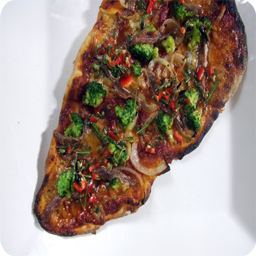
A piece of food that is seasoned with different things.
The pizza is topped with broccoli and onions.
A piece of pizza is seen on a plate.
A steak covered with seasonings of mushrooms and broccoli.
what looks like a slice of veggie covered pizza sitting on a white plate